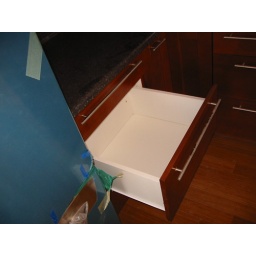
Ikea cabinet drawer pulled out. There's a nice lazy susan cabinet in the corner.